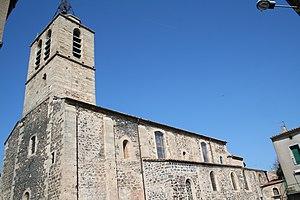
Bessan (Hérault) - église Saint-Pierre-es-Liens.
Cet article recense les immeubles protégés au titre des monuments historiques en 2017, en France.
Bessan est une commune française située dans le département de l'Hérault, en région Occitanie.
Cet article recense une partie des monuments historiques de l'Hérault, en France.